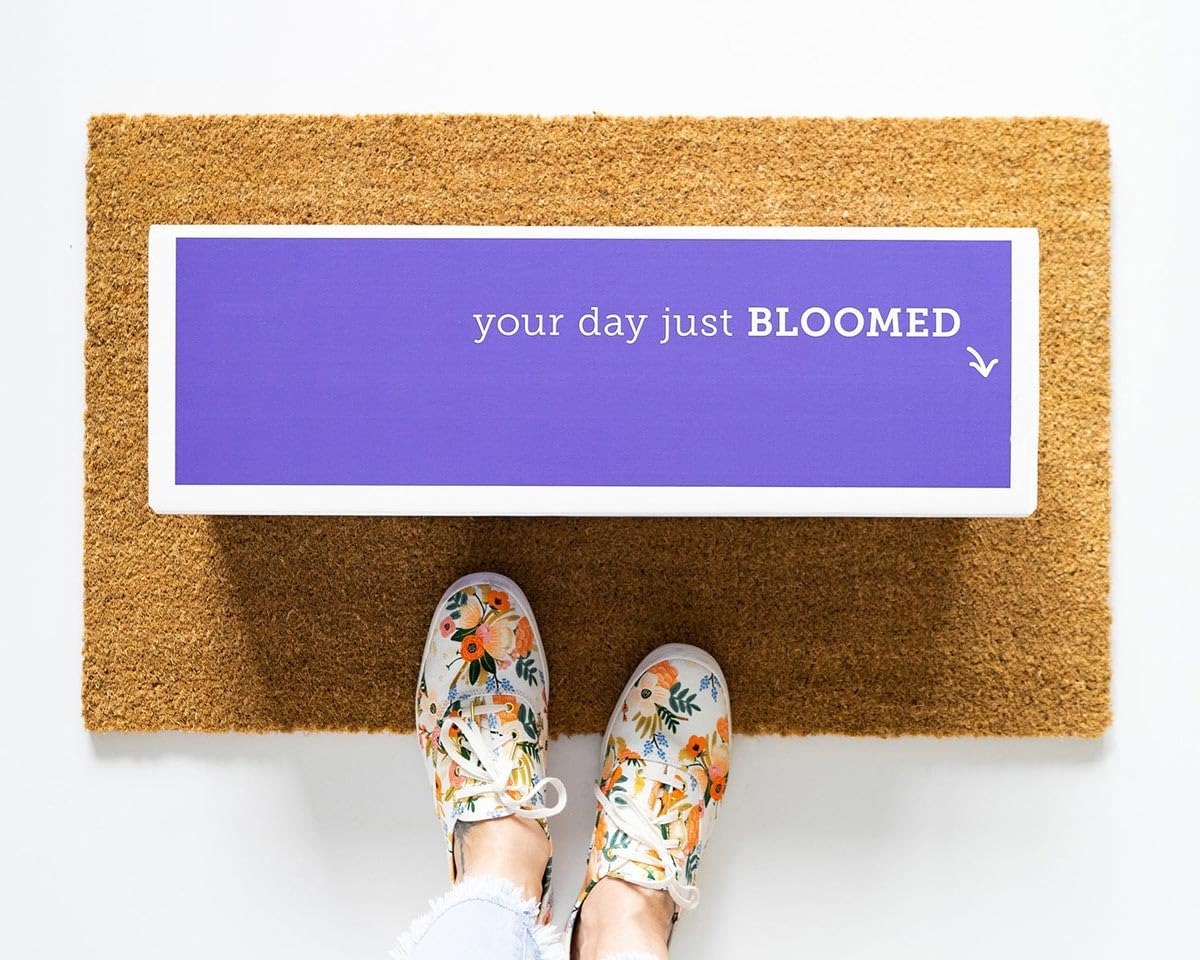
Item Name: From You Flowers - Bright Blue Dendrobium Orchids with Glass Vase (Fresh Flower Bouquets) Birthday, Anniversary, Get Well, Congratulations, Thank You, All Occasions
Bullet Point 1: Includes: 10 Blue Orchid Stems + Free Glass Vase
Bullet Point 2: Delivery: For maximum freshness, all orders are delivered directly to your recipient's doorstep. Arrival date can be confirmed during checkout.
Bullet Point 3: Care Instructions: Upon arrival, remove flower bouquets from wrap, trim ends of stems and rearrange in vase with fresh water including flower food packet.
Bullet Point 4: Bud Form: Fresh flowers are delivered wrapped and secured with a vase in a gift box. Blooms may take 2-3 days to open up and rearranged bouquet may not look exactly like the photos.
Bullet Point 5: Gift Note: To include a personalized message, check the box labeled 'This is a gift' in your cart or at checkout.
Product Description: Treat your friend, loved one, or sweetheart to a slice of tropical heaven with this stunning Galactic Blue Dendrobium Orchids. A bouquet bursting with life and color is delivered directly to your recipient's door in a special gift box. Simply remove the stems from the box, trim the ends under running water, and arrange them in a vase with water - it's that easy! Includes: &bull; 10 Stems Blue Orchids &bull; Vase (Optional) &bull; Personal Card Message
Value: 1.0
Unit: Count

Price: 89.97